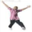
Label: boy